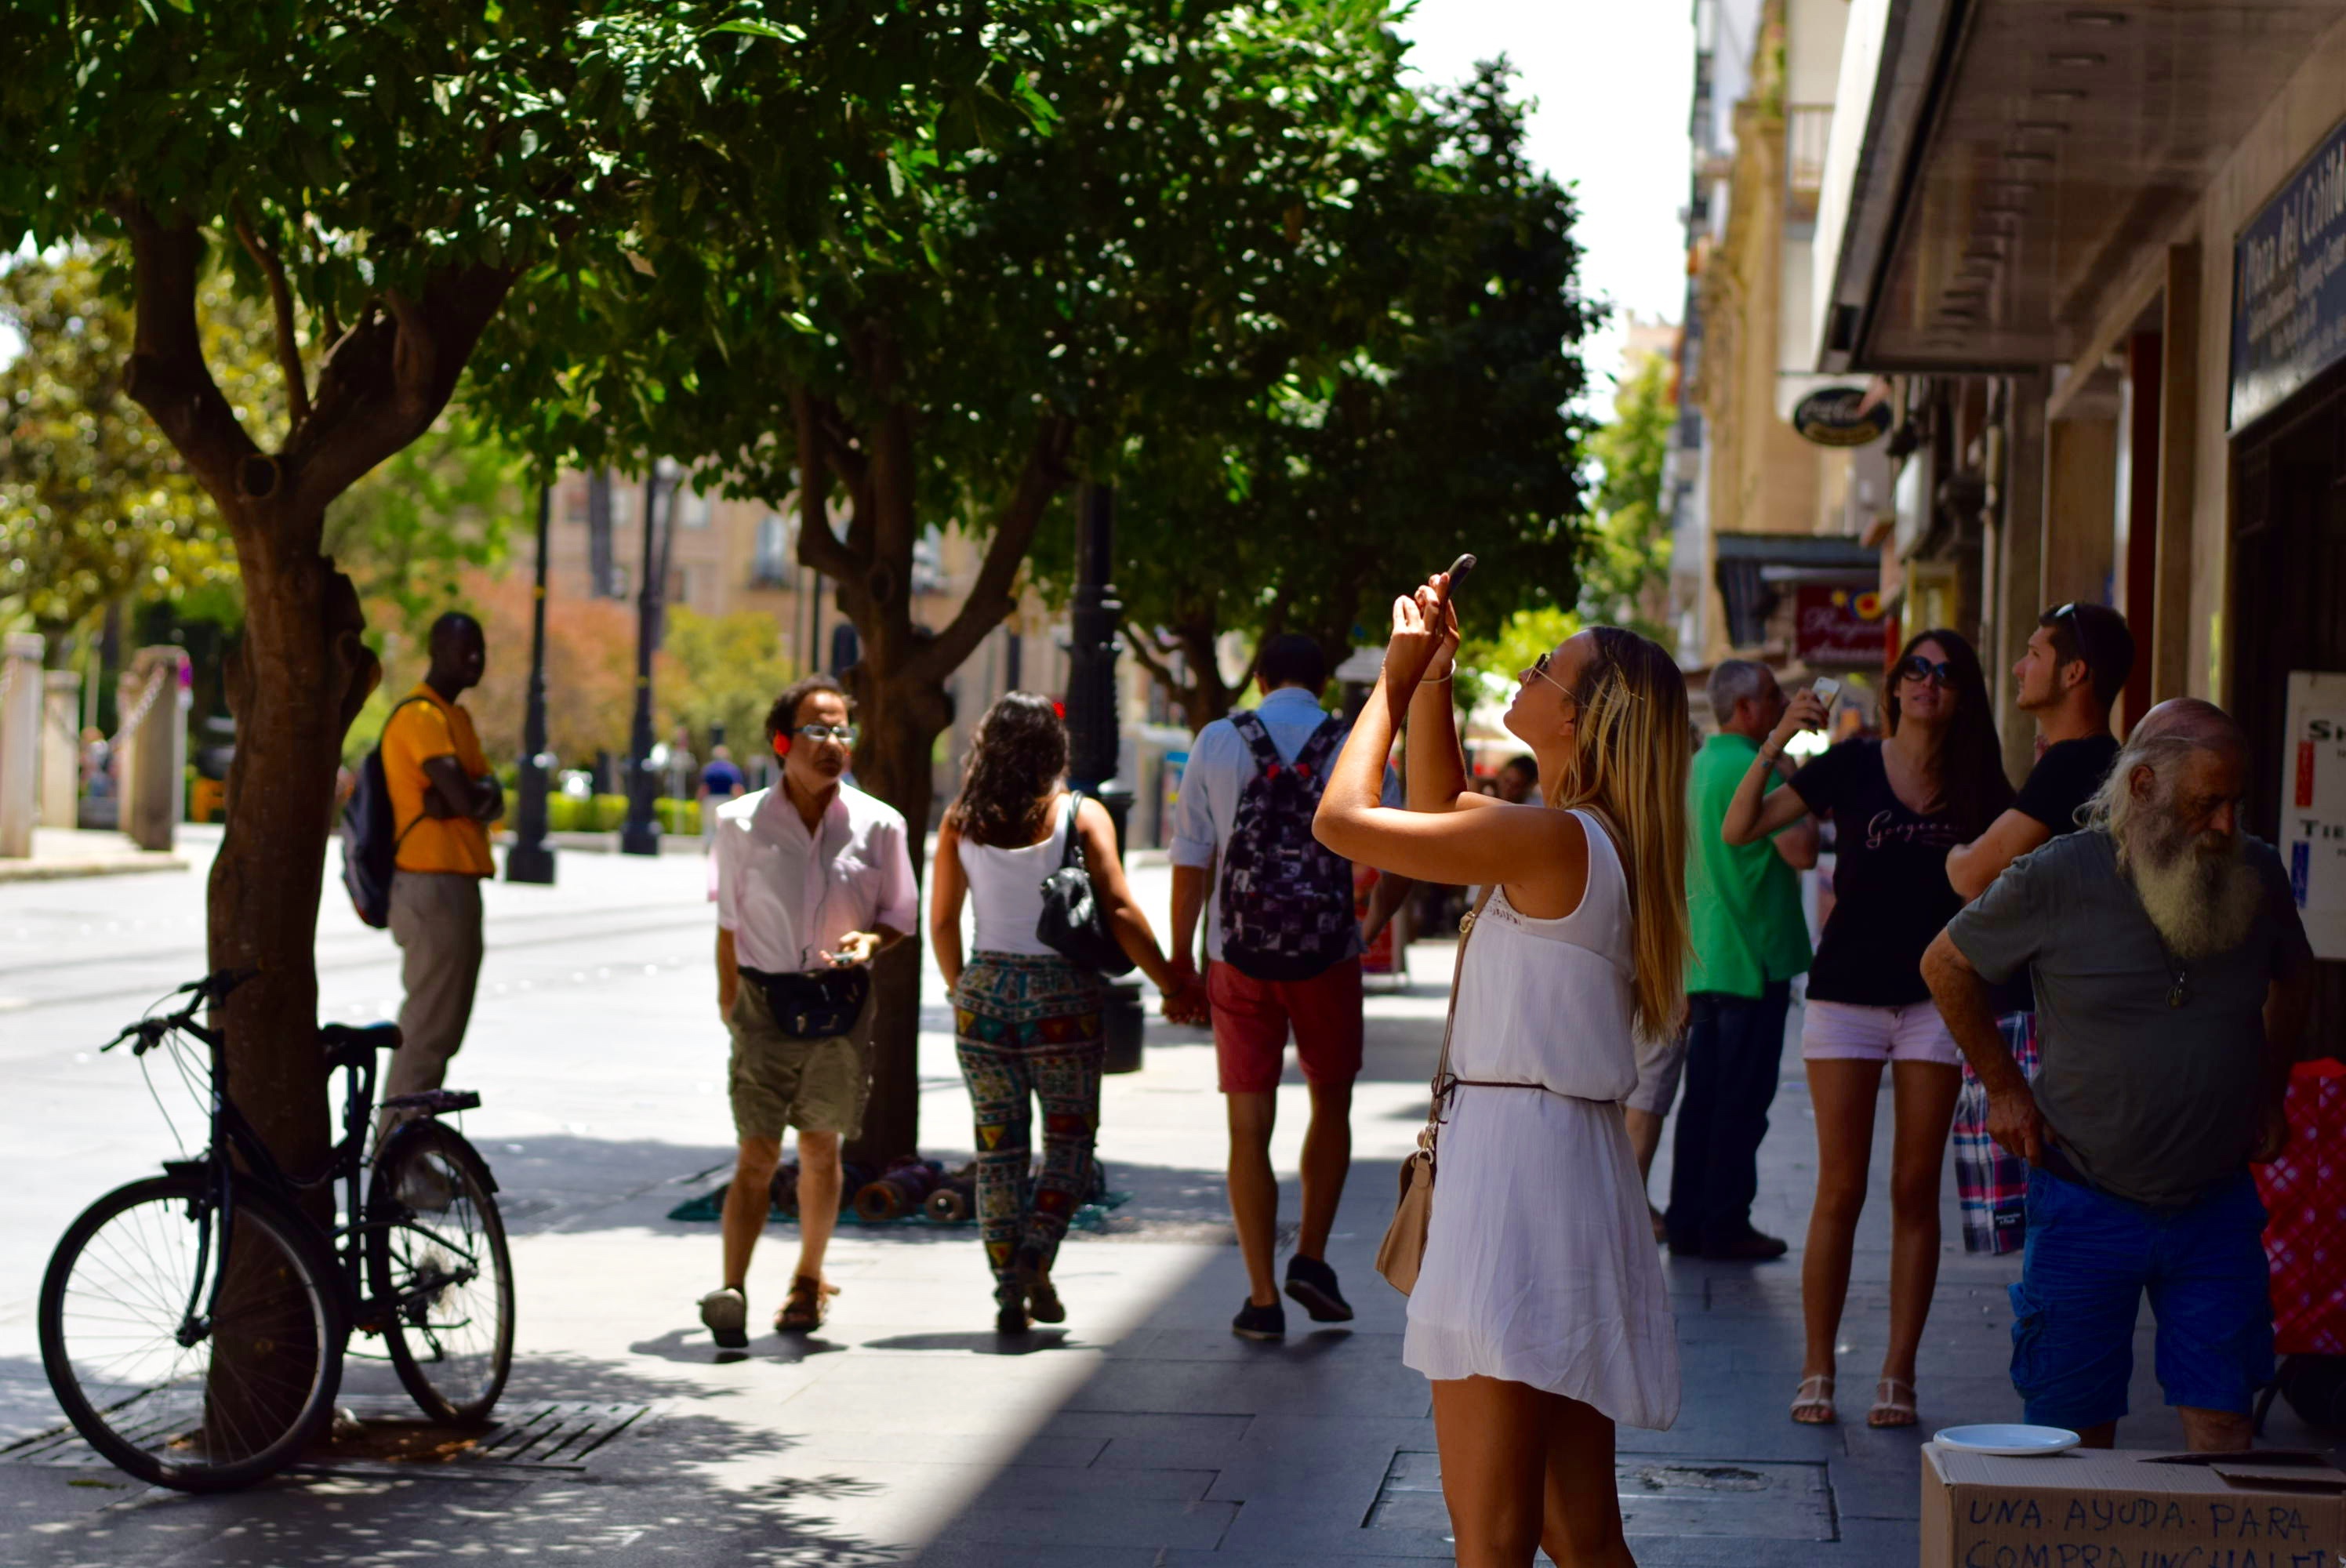
pedestrian, people, woman, street, bicycle, city, urban, tourism